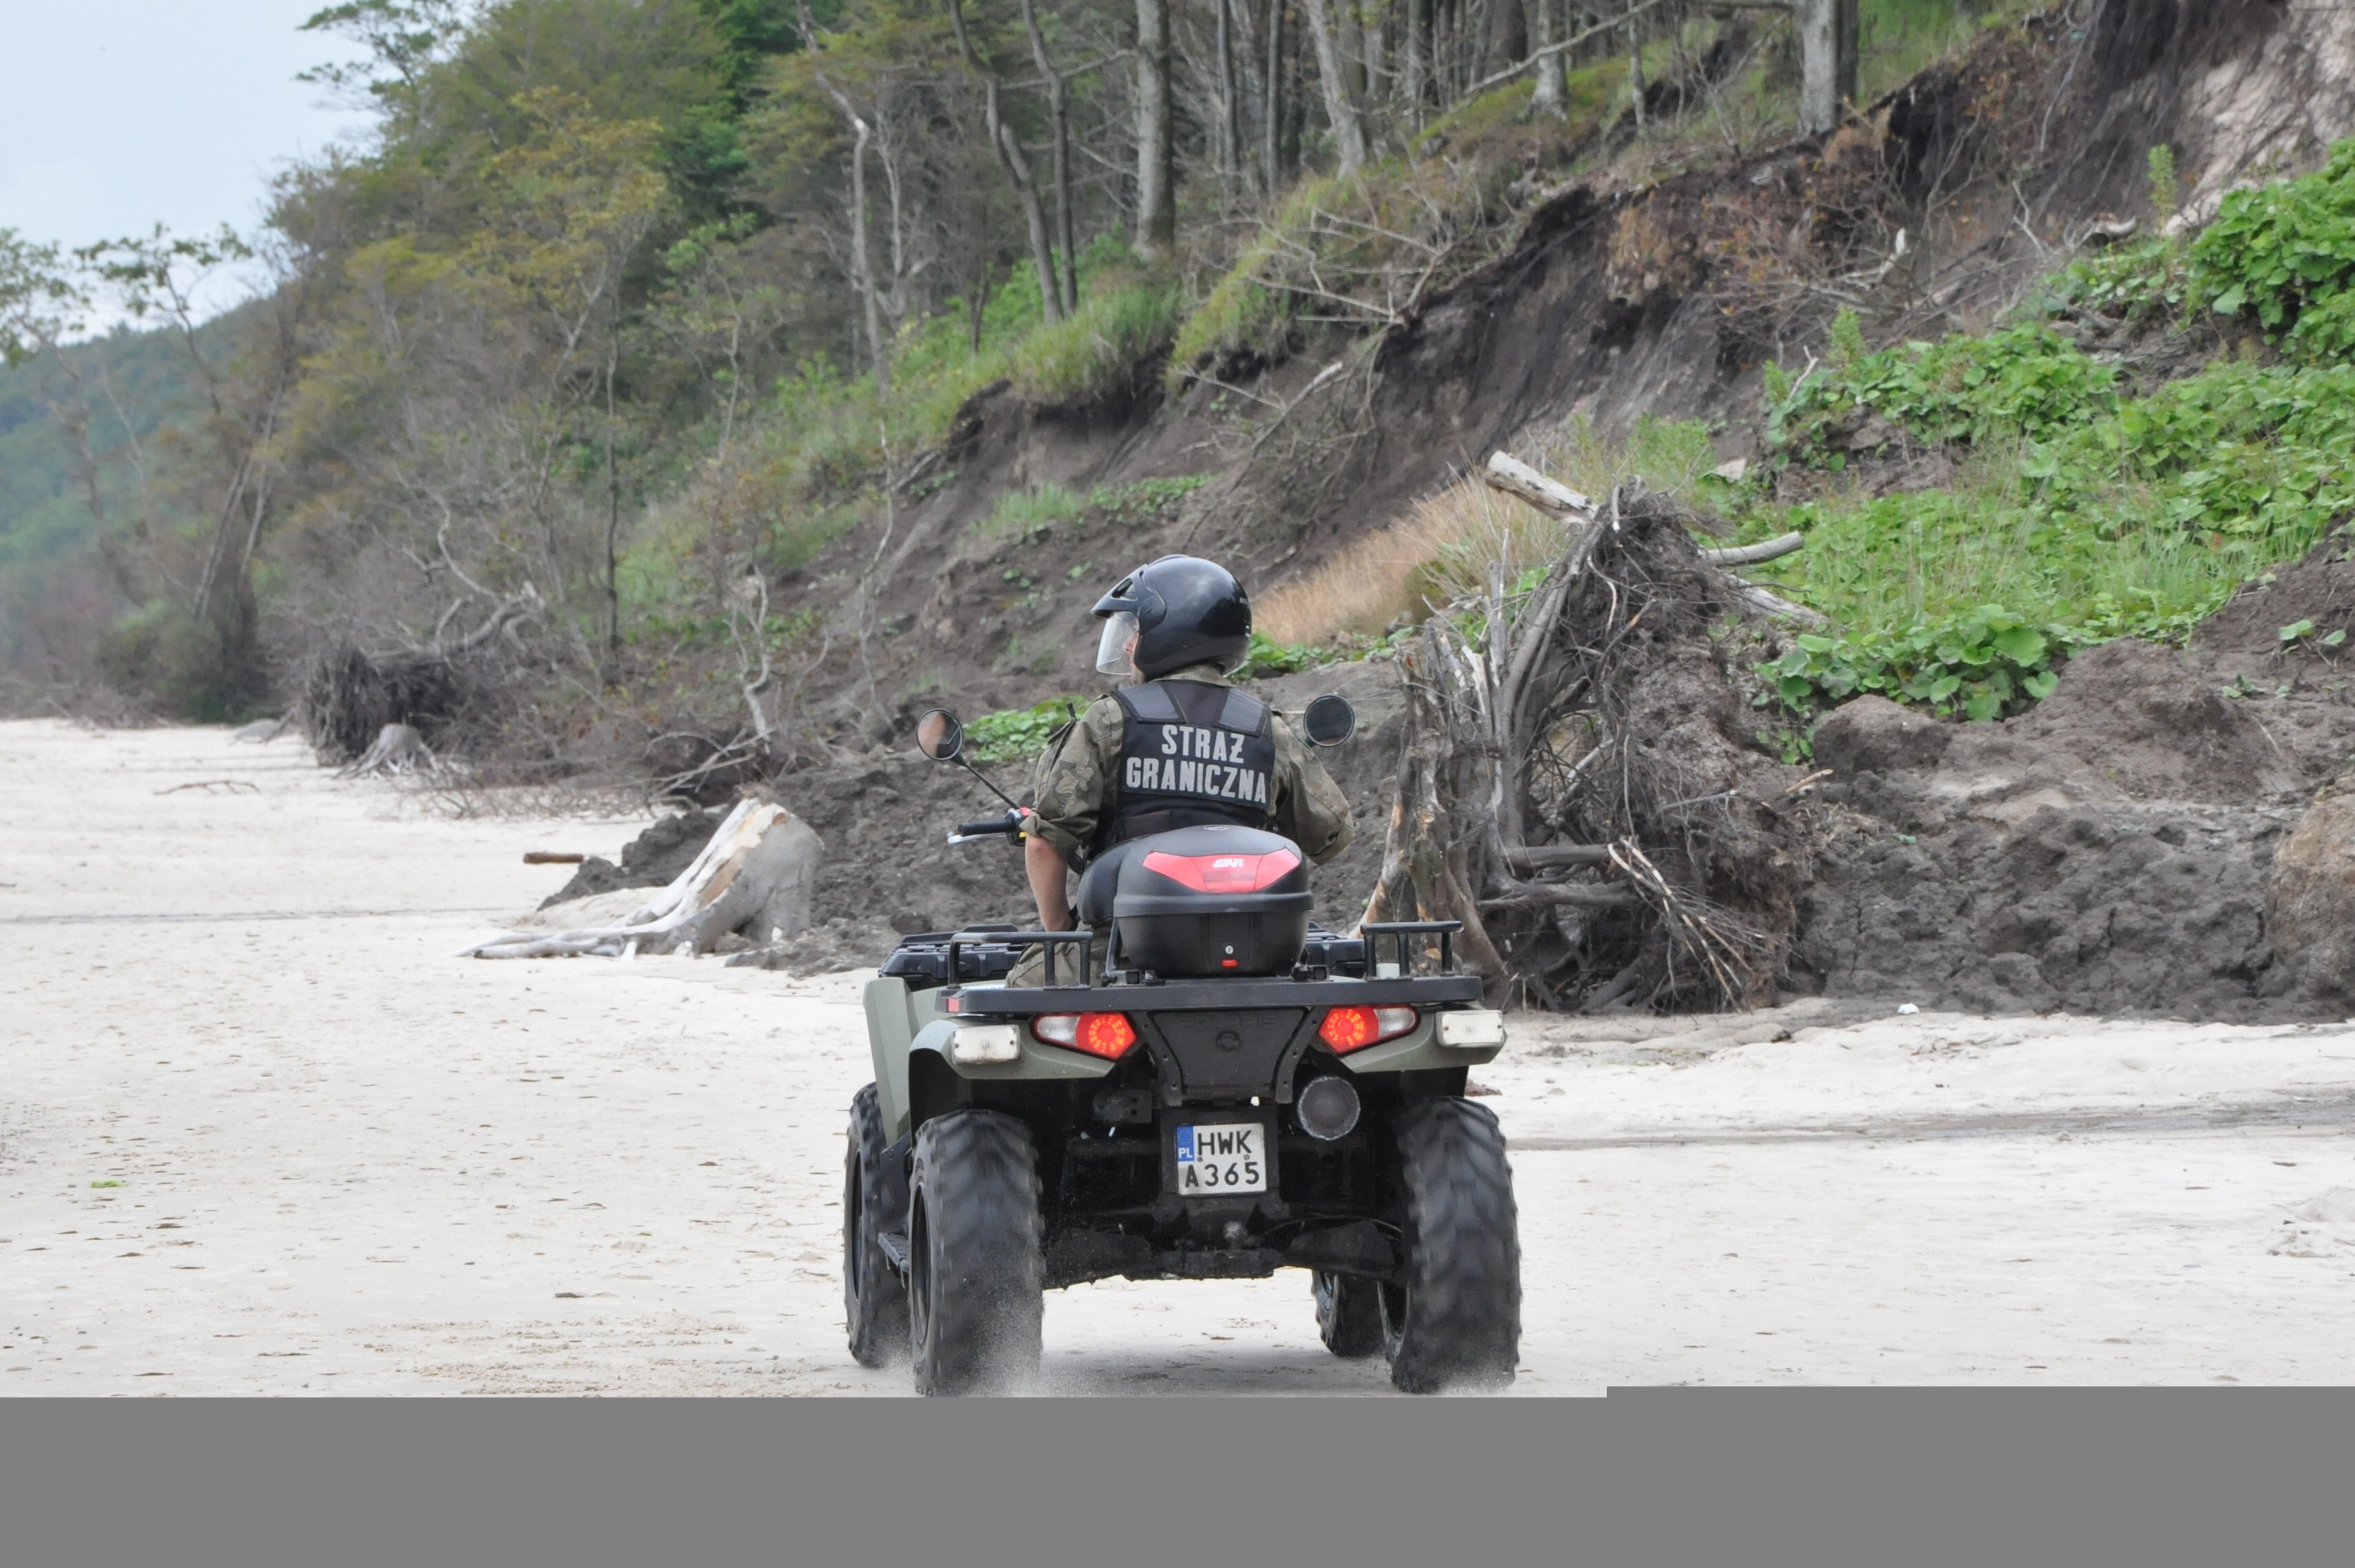
beach, sand, car, cliff, vehicle, mud, horse, motorsport, all terrain vehicle, the vehicle, auto racing, automobile make, off roading, the border guard